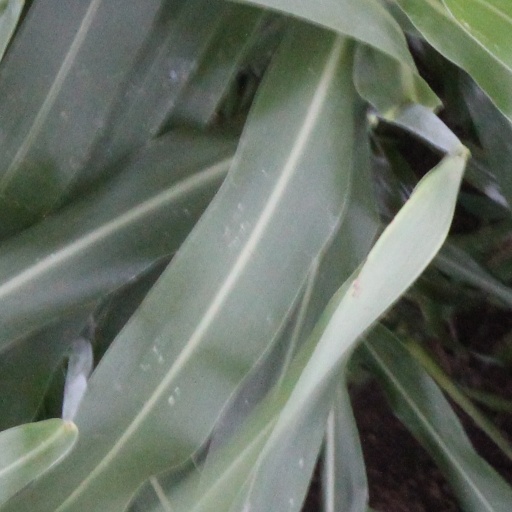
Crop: sorghum